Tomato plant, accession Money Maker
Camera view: horizontal (90 deg, fisheye); turntable rotation: 90 degrees
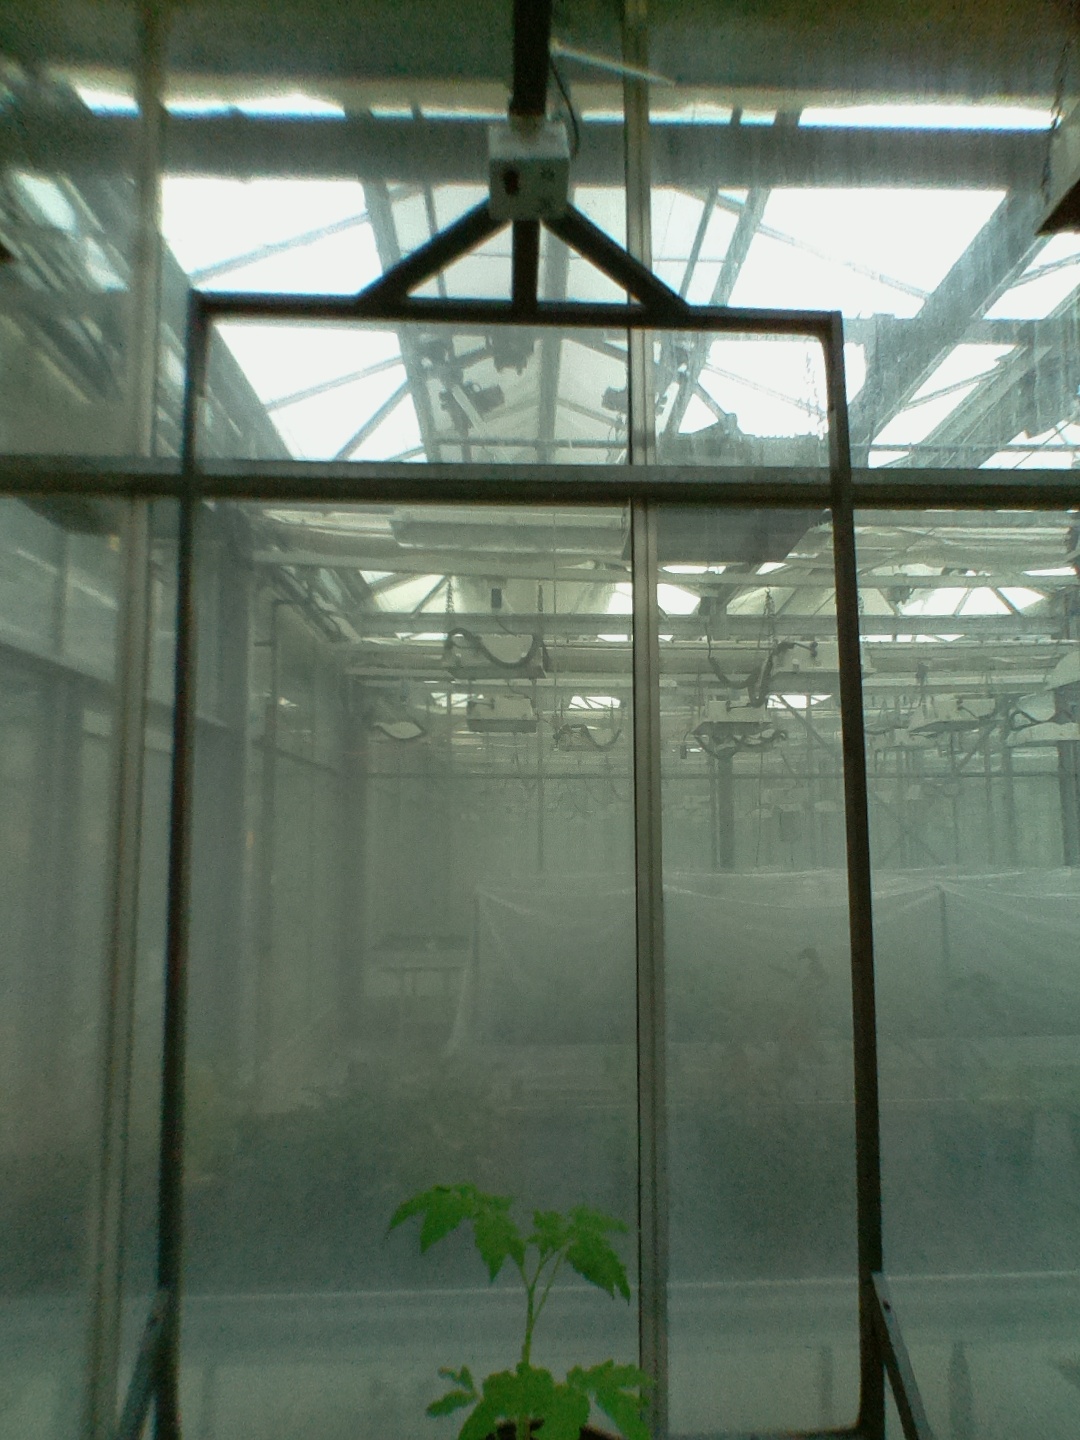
BBCH growth stage 13: 6 of true leaves visible